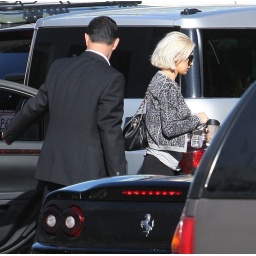
Christina Aguilera running errands with coffee and water in hand. April 29, 2010 X17online.com exclusive